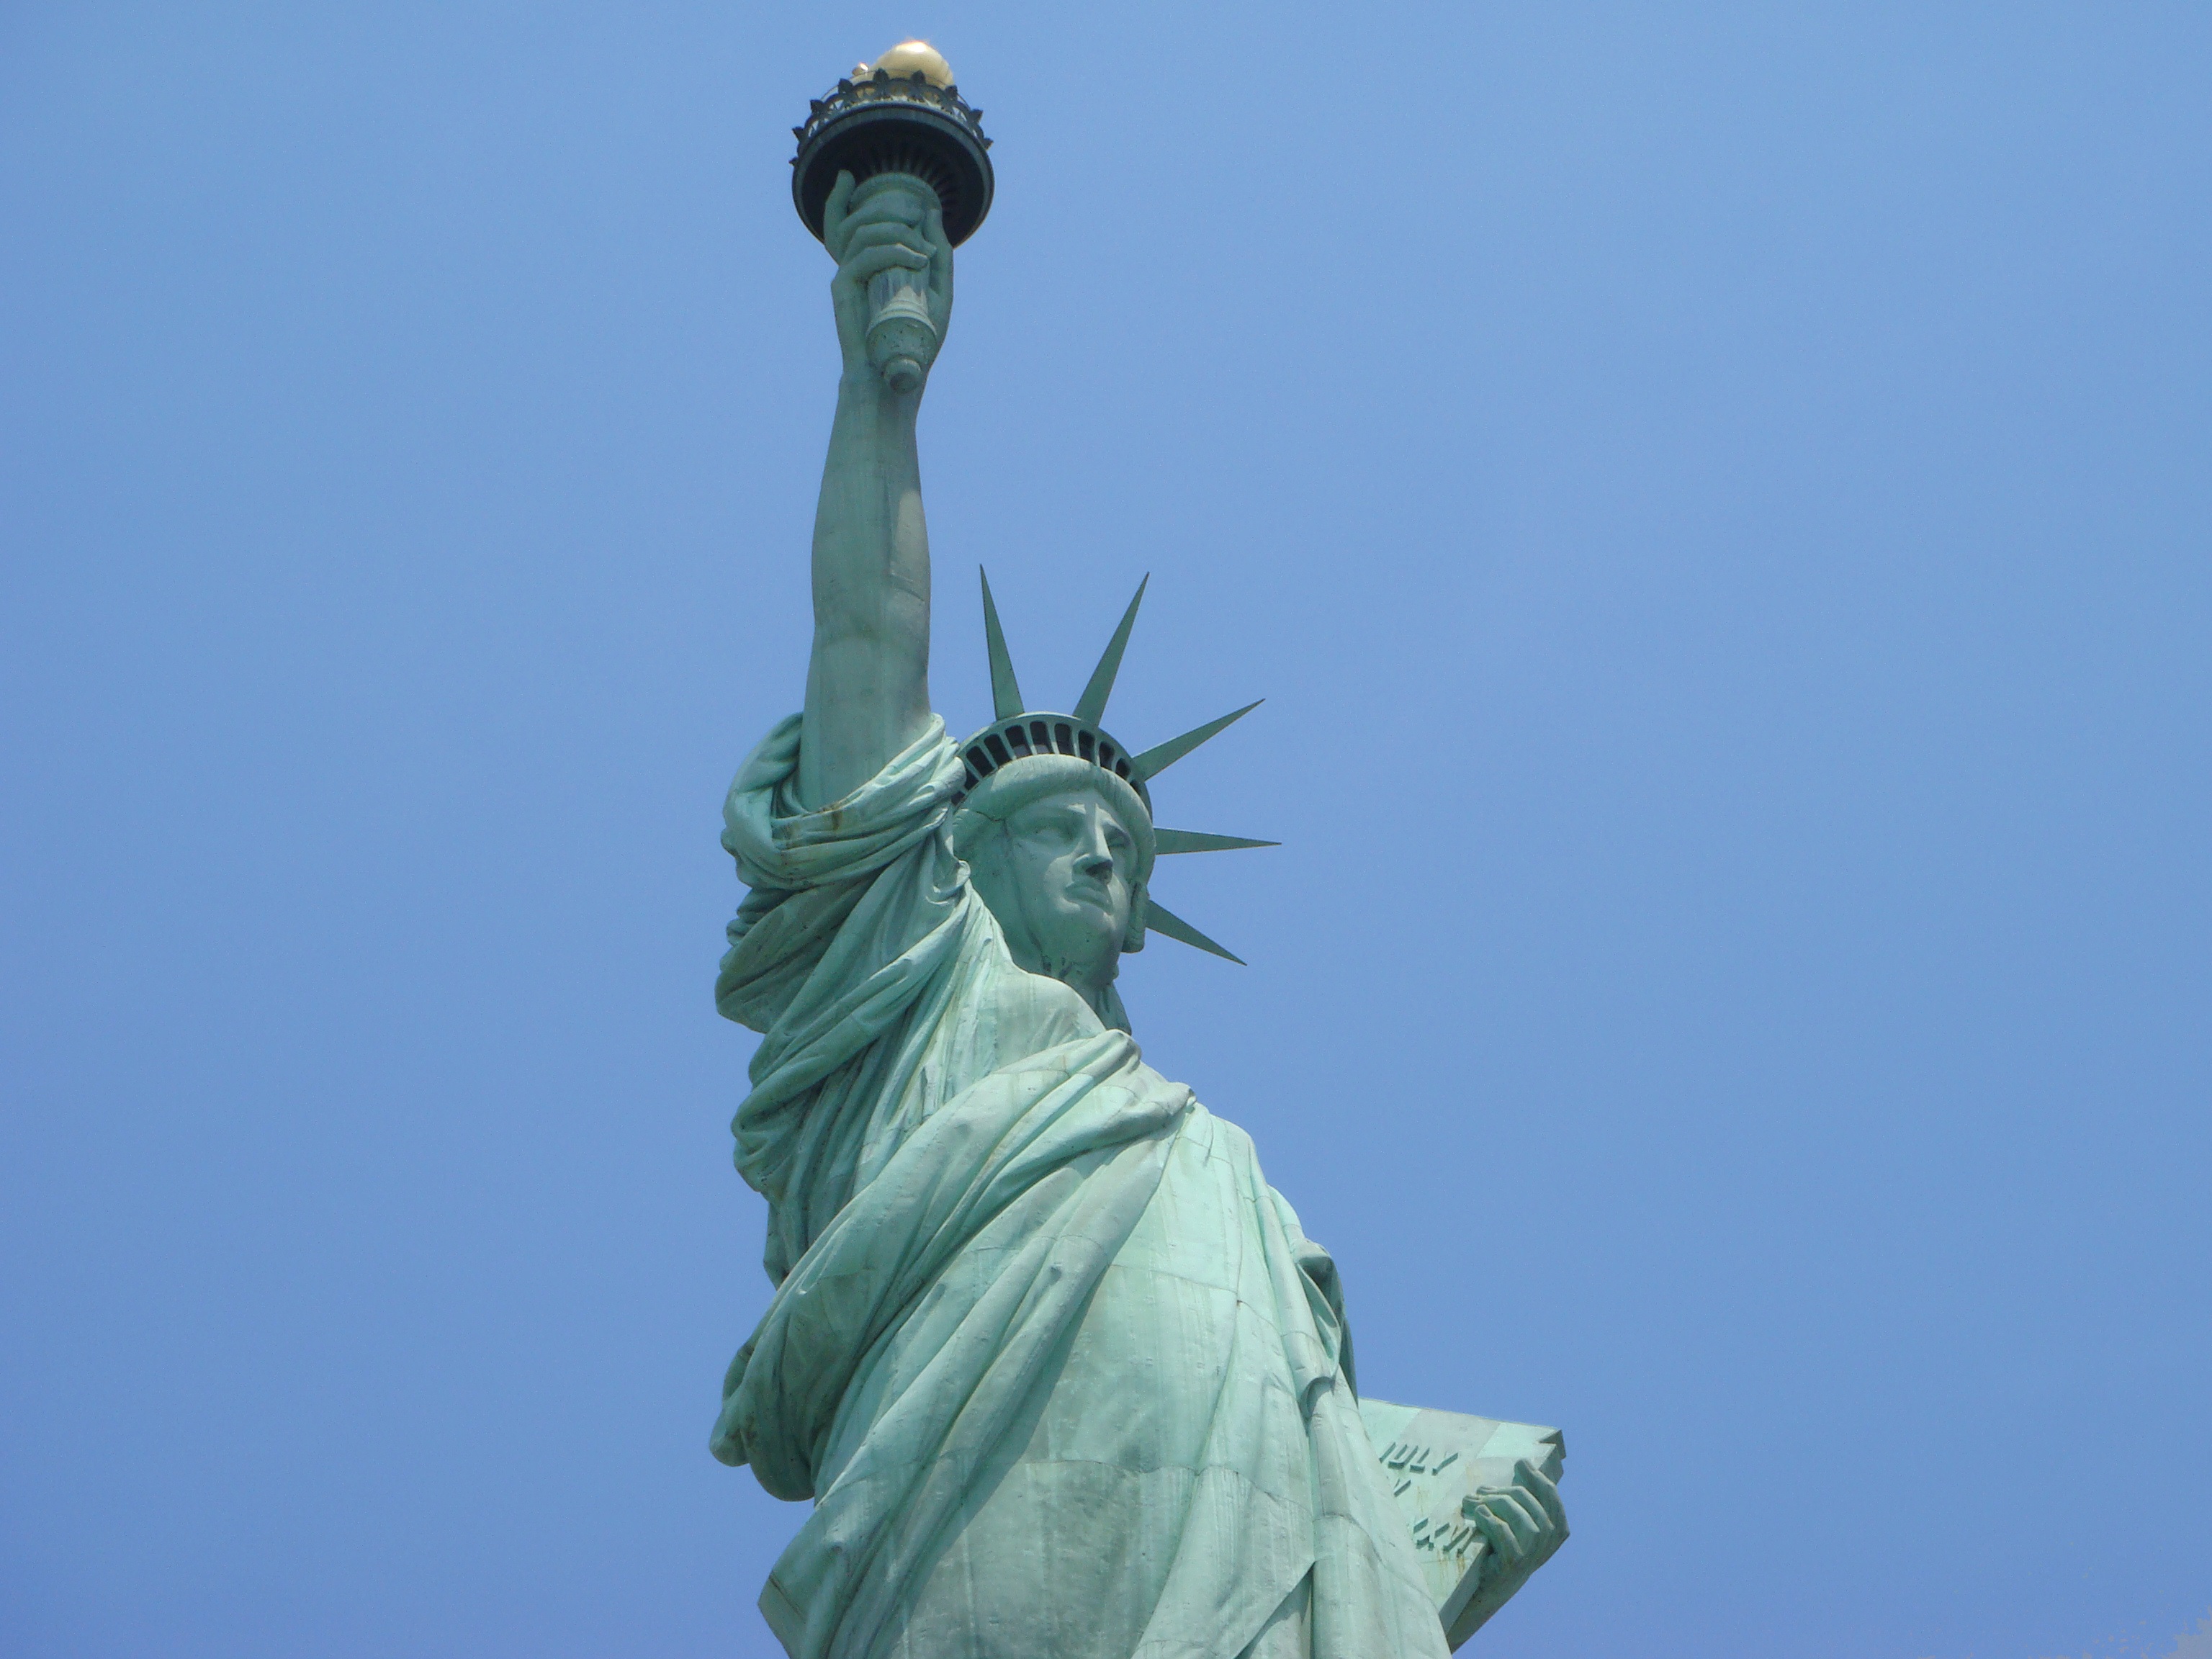
manhattan, new york city, monument, statue, green, statue of liberty, america, blue, freedom, artwork, united states, sculpture, art